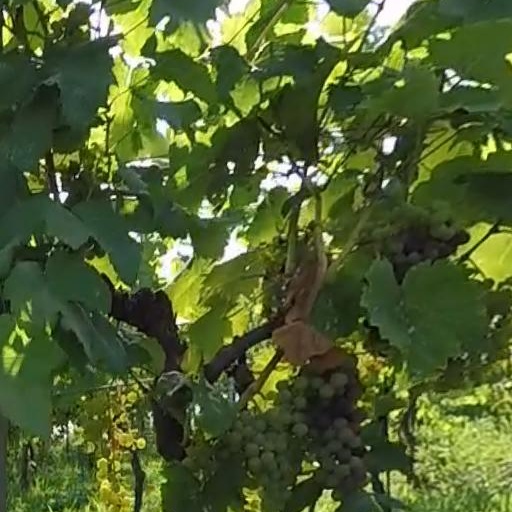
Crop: grape